Carlo Ponti (conductor)

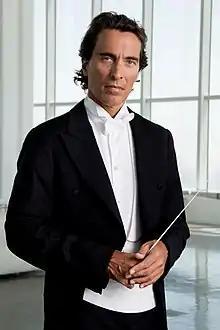
Ponti in 2019

Carlo Ponti Jr. (born 29 December 1968) is an Italian orchestral conductor working in the United States. He is the son of late film producer Carlo Ponti Sr. and Italian actress Sophia Loren, and the older brother of film director Edoardo Ponti.